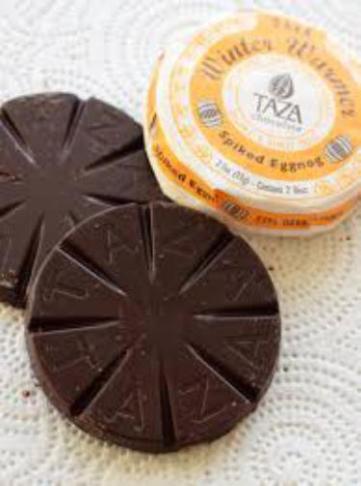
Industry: Food